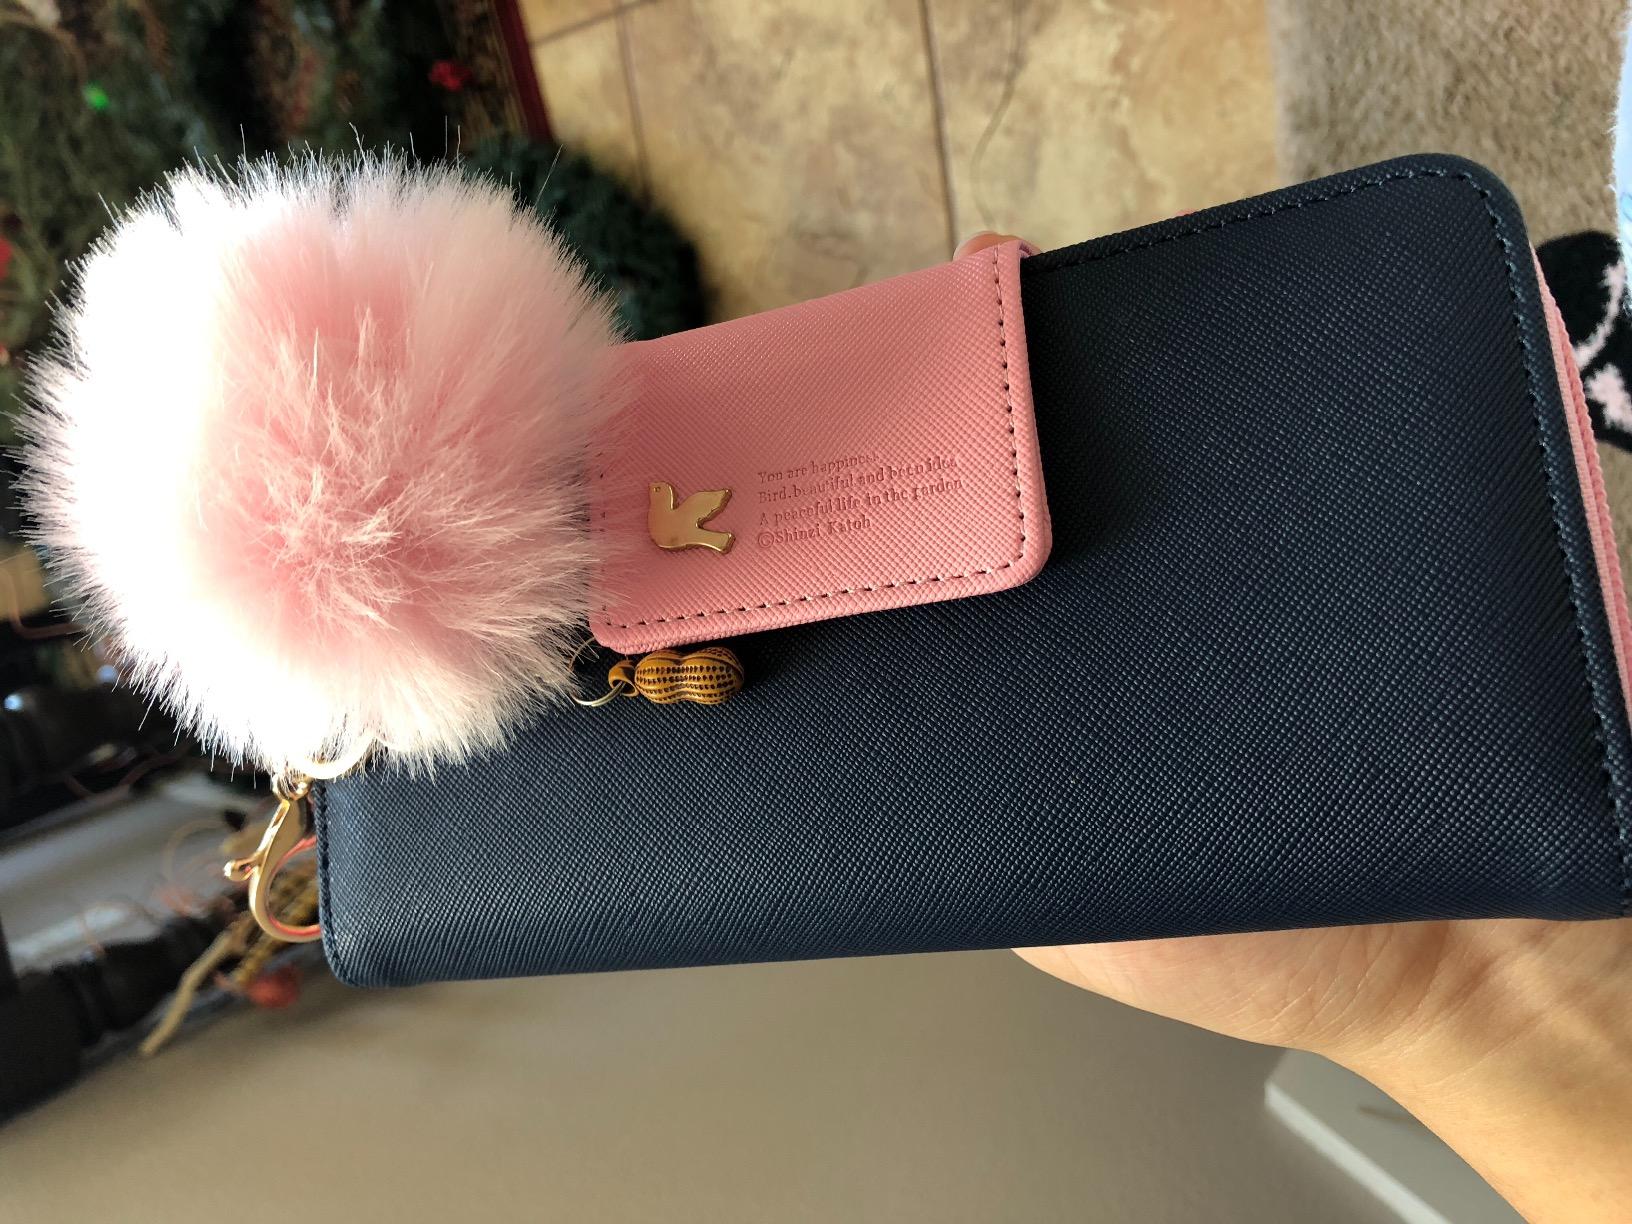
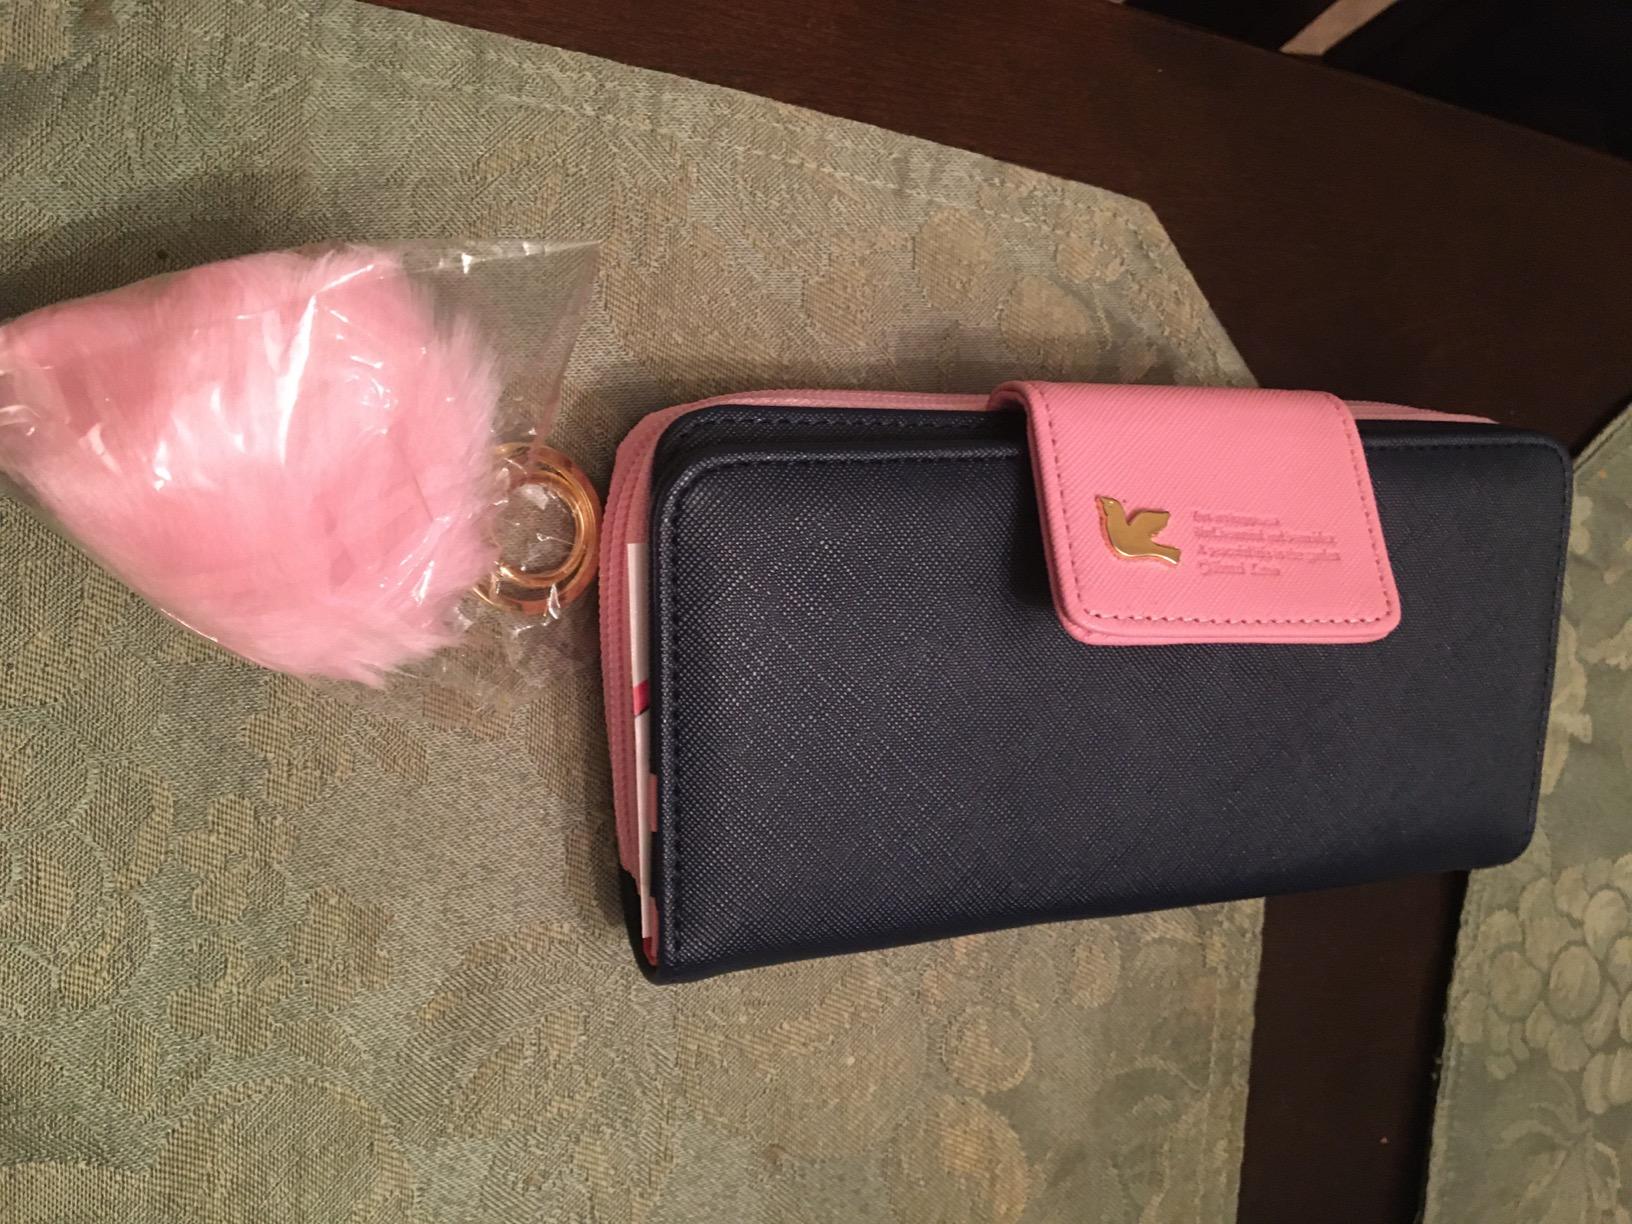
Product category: accessories_handbag
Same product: yes